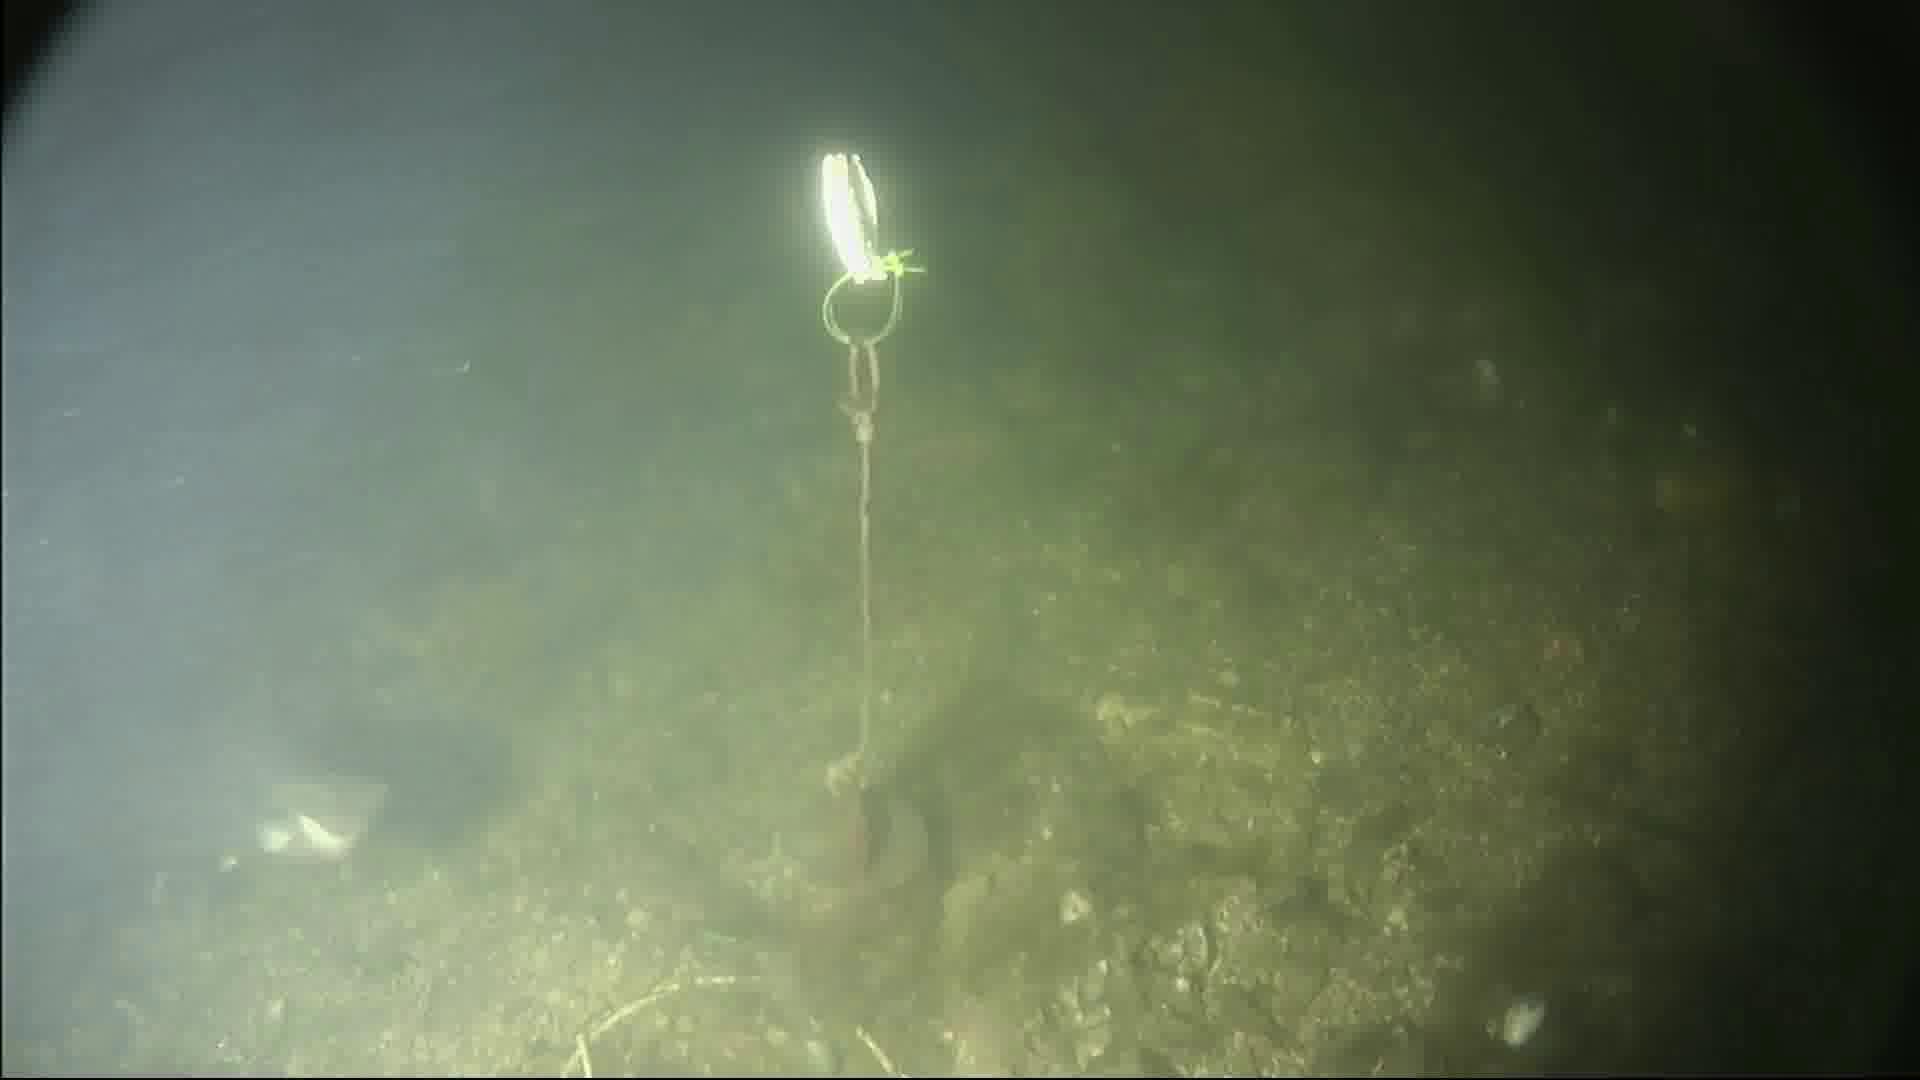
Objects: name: fish
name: crab